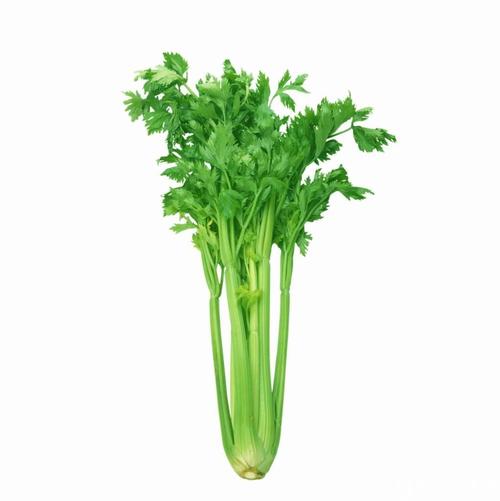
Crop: unknown
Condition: celery